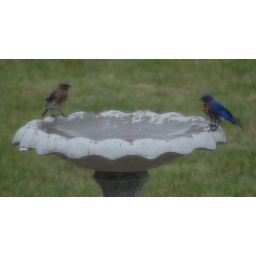
male and female bluebirds, who's first to jump in